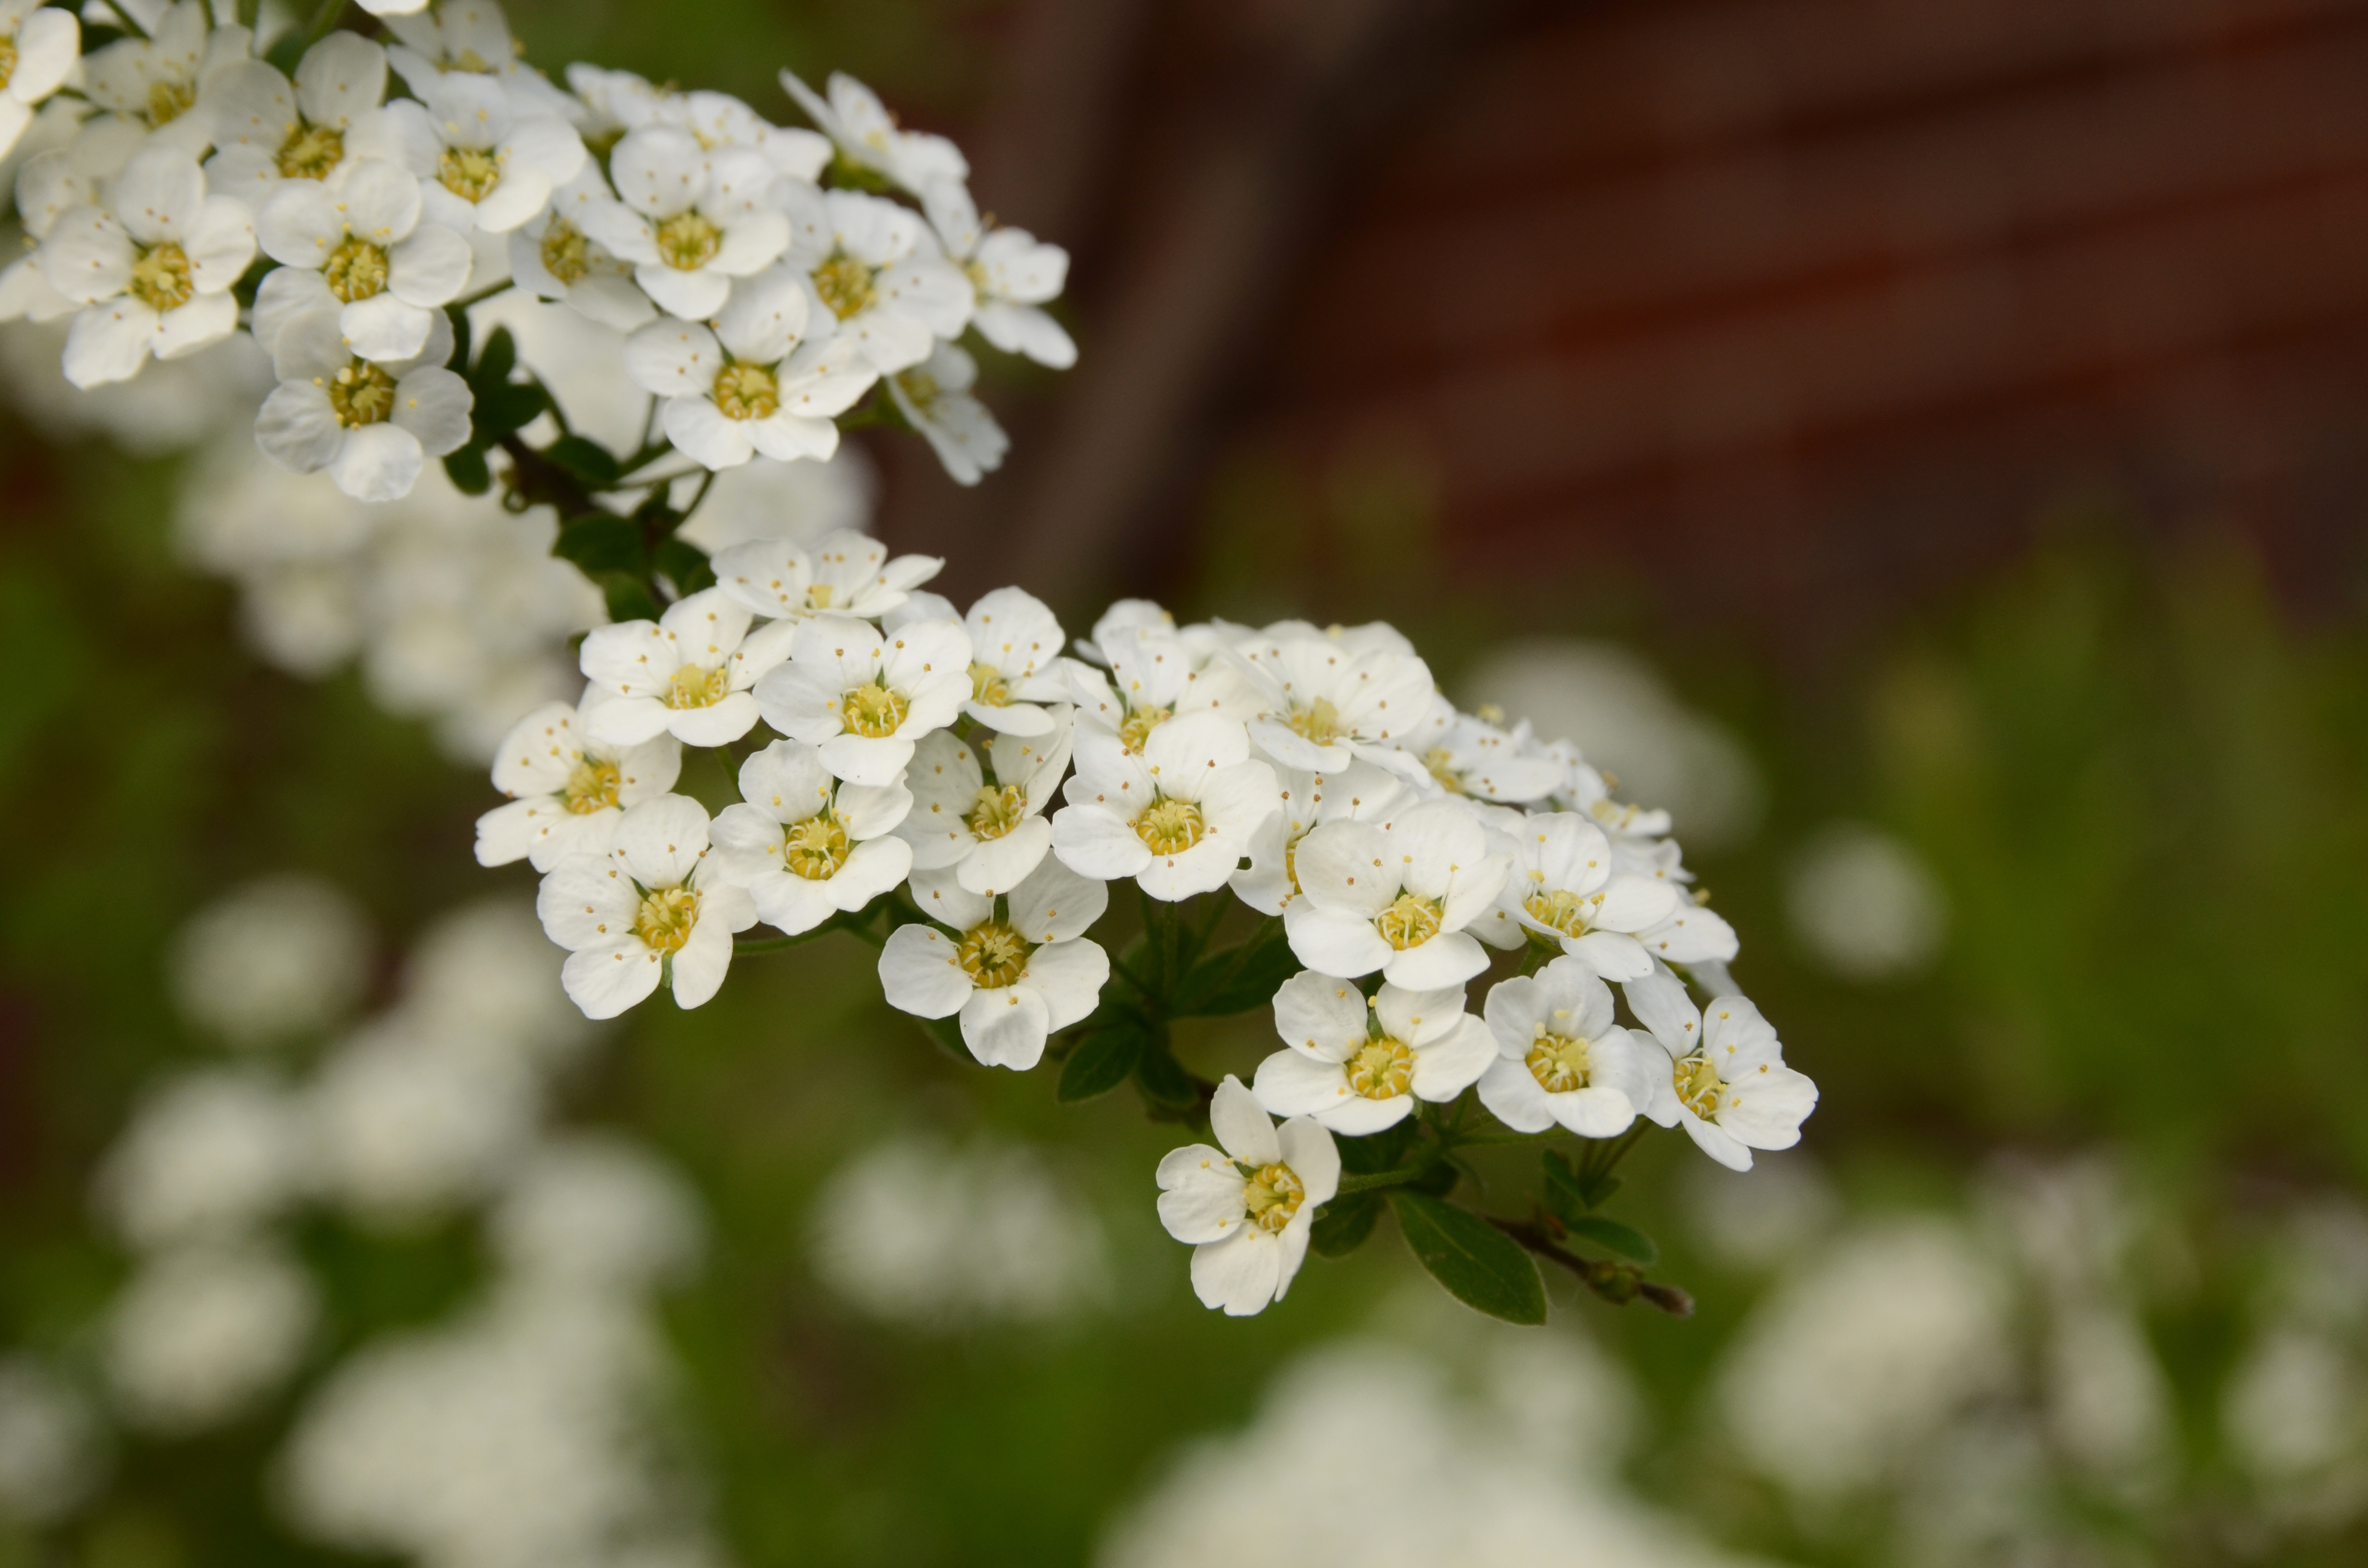
nature, branch, blossom, plant, white, flower, bush, spring, produce, botany, garden, flora, wildflower, shrub, candytuft, macro photography, jasmine, flowering plant, land plant, evergreen candytuft